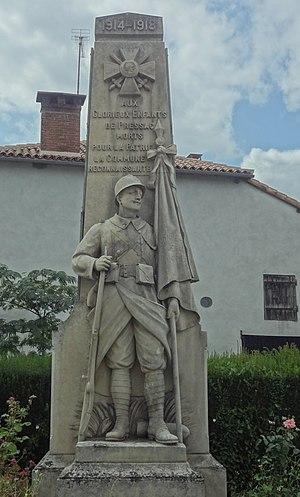
Pressac est une commune du centre-ouest de la France, située dans le département de la Vienne en région Nouvelle-Aquitaine.